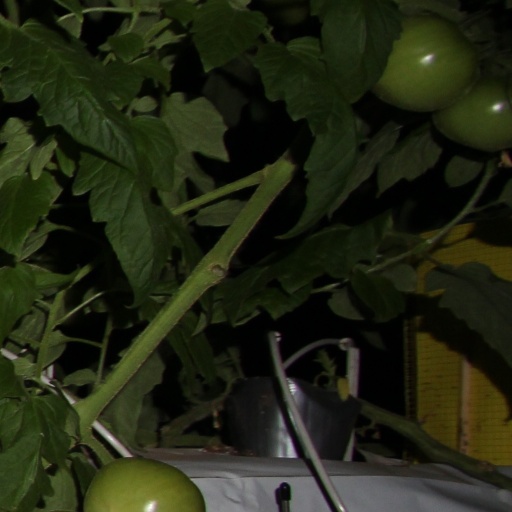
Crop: tomato